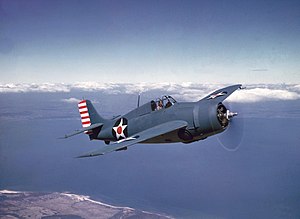
Grumman F4F Wildcat
F4F-3 i ikke-reflekterende blå-grå på lysgrå farvetone fra starten af 1942
Grumman F4F Wildcat var et amerikansk hangarskibsbaseret jagerfly, som gjorde tjeneste i såvel United States Navy og det britiske Royal Navy fra 1940. Flyet blev først anvendt i kamp af briterne i Europa, og Wildcat var det eneste effektive jagerfly, som var til rådighed for den amerikanske flåde og marinekorps i Stillehavet i begyndelsen af 2. verdenskrig i 1941 og 1942. Med en topfart på 509 km/t blev Wildcat overgået af den hurtigere og mere manøvredygtige 530 km/t hurtige Mitsubishi A6M Zero, men den var robust og med taktikker såsom Thach fletningen opnåede den en den sejrsrate på 5,9:1 i 1942 og på 6,9:1 i hele krigen. Flyet blev fremstillet af producenten Grumman.